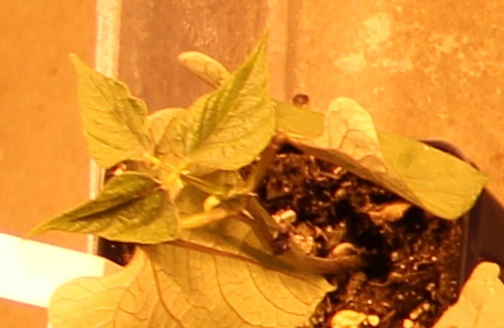
Label: Blackbean